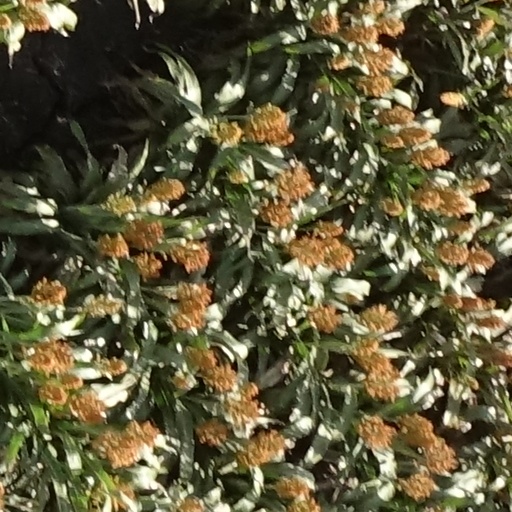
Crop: sorghum